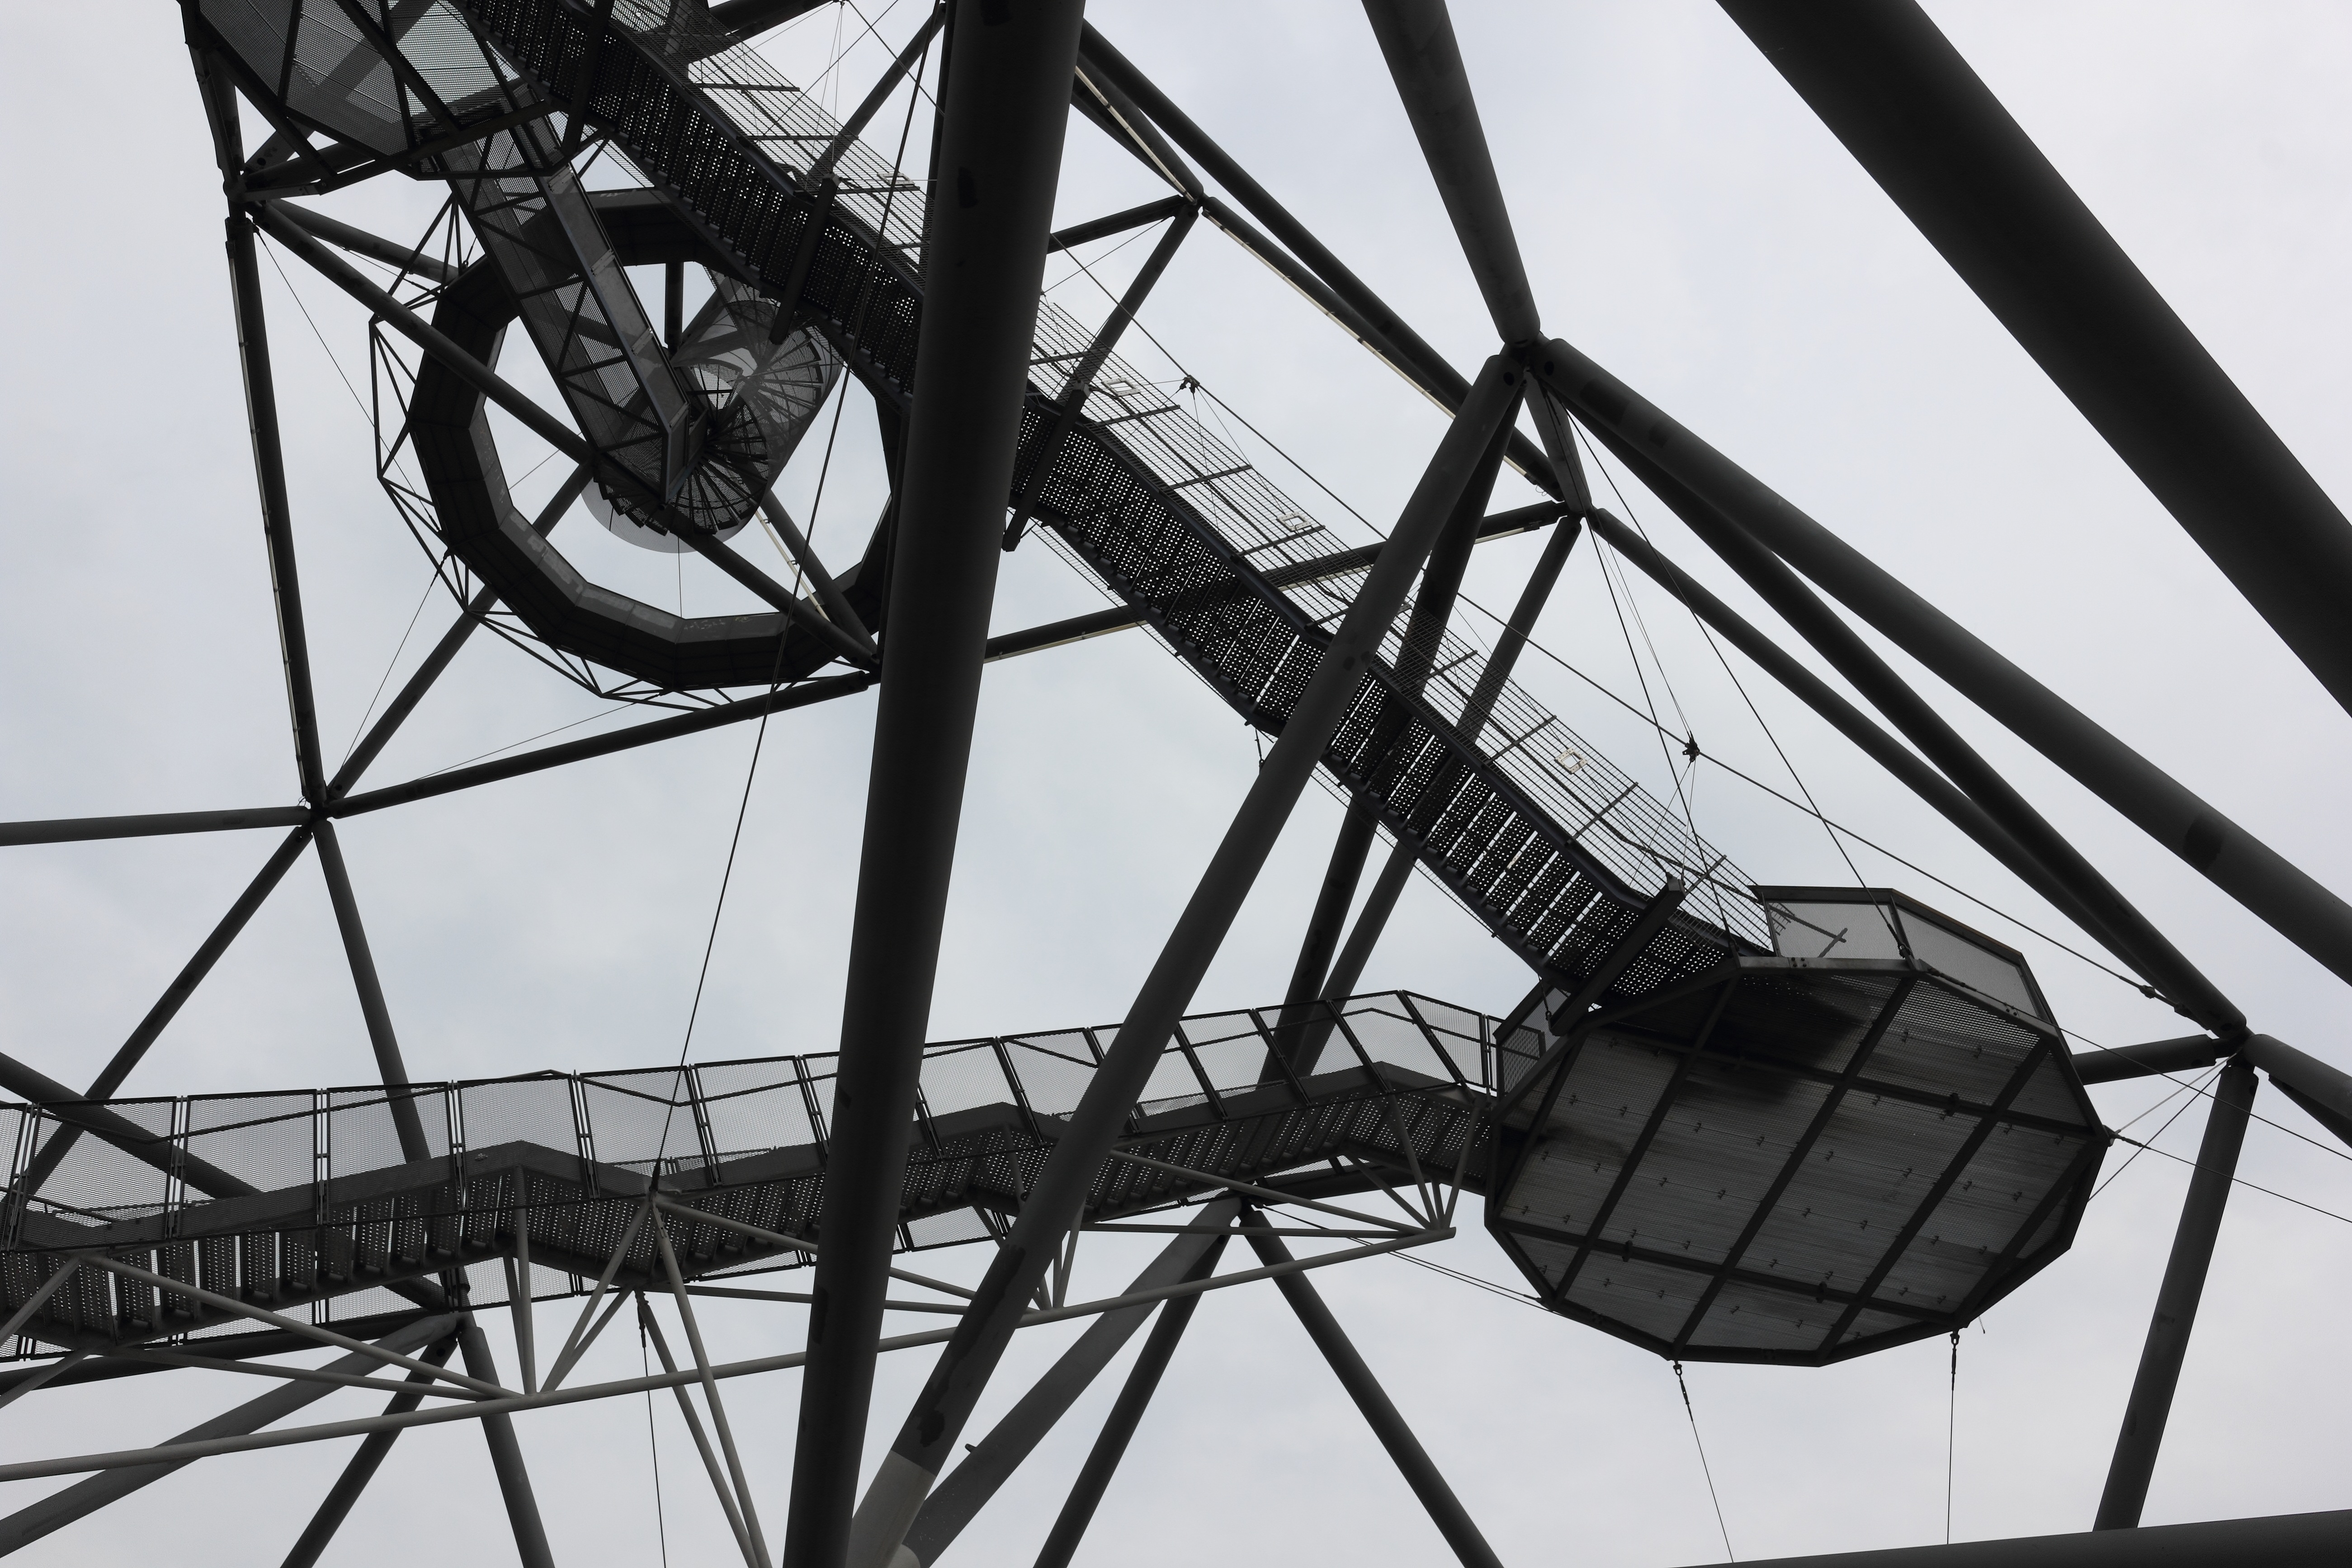
architecture, steel, line, ferris wheel, amusement park, tower, mast, platform, landmark, electricity, monochrome, roller coaster, germany, tourist attraction, viewing, transmission tower, amusement ride, electrical supply, bottrop, tetraeder, ruhrgebiet, nordrhein westfalen